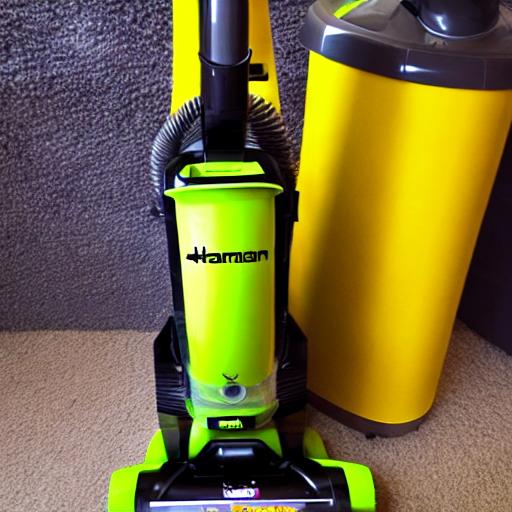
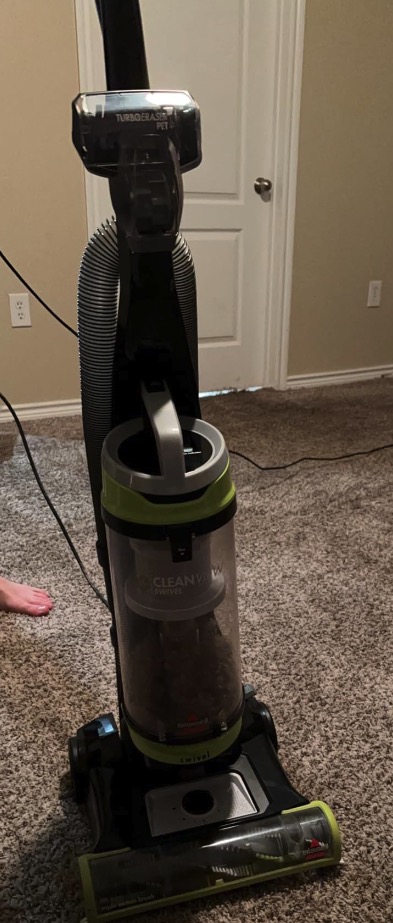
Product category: items_vacuum
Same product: no